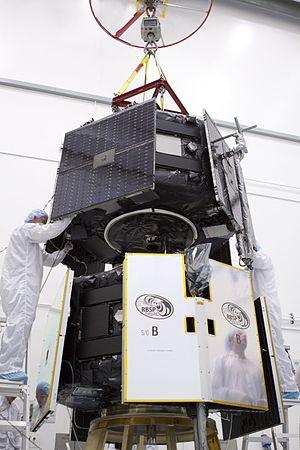
Les Van Allen Probes sont deux sondes d'une mission spatiale de la NASA lancée le 30 août 2012 qui analyse l'influence du Soleil sur la Terre et l'environnement spatial proche de la Terre en étudiant l'évolution des ceintures de radiation Van Allen qui entourent la Terre. Cette mission fait partie du programme Living With a Star dont l'objectif est l'étude des processus fondamentaux qui ont pour origine le Soleil et qui ont une incidence sur l'ensemble du Système solaire. Le programme s'intéresse plus particulièrement à l'incidence de l'activité solaire sur la météorologie spatiale qui peut affecter l'espace proche de la Terre et les missions d'exploration spatiale. La mission comprend deux satellites chargés de recueillir des données sur le comportement des électrons relativistes et des ions des ceintures de radiation lorsque le vent solaire et l'activité solaire évoluent. La mission s'achève le 18 octobre 2019 après avoir pratiquement épuisé les ergols utilisés par les satellites.